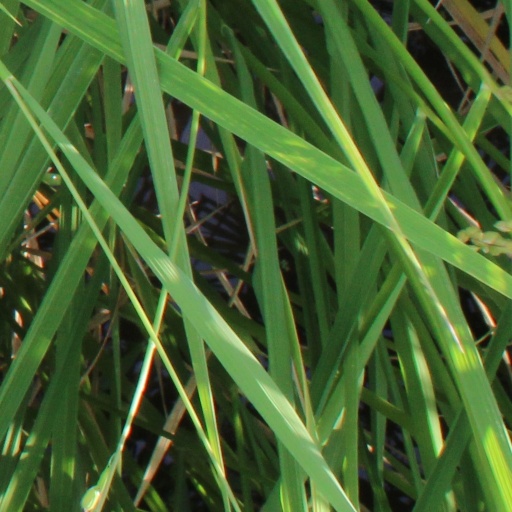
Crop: rice